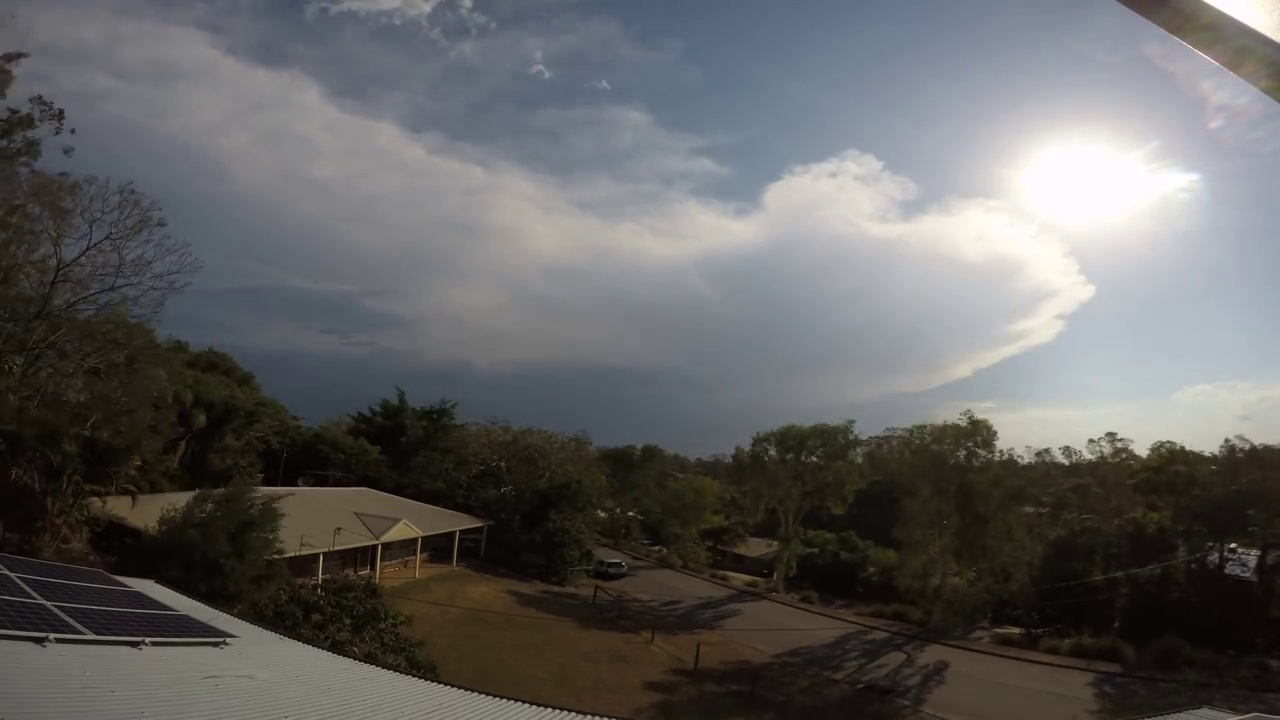
Fire: no
Smoke: no